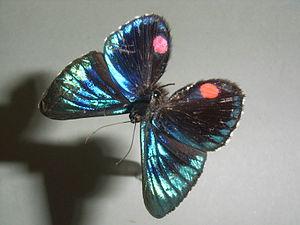
Necyria est un genre d'insectes lépidoptères de la famille des Riodinidae qui résident en Amérique du Sud.